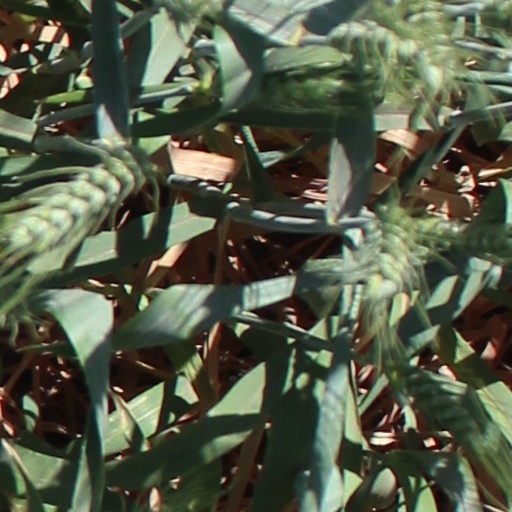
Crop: wheat